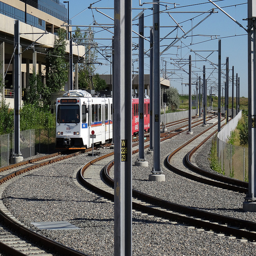
A train is sitting on the tracks with the lights on.
A train is coming down the track approaching a curve.
A train moving along train tracks in an industrial area.
A train is parked on a track in the city.
A train moves along a curved railroad track.